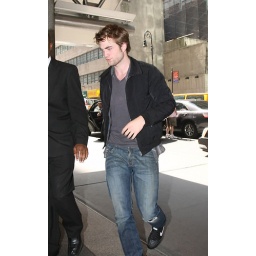
June 2 ,2009: Robert Pattinson seen arriving at an office building in midtown Manhattan.